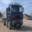
Label: truck